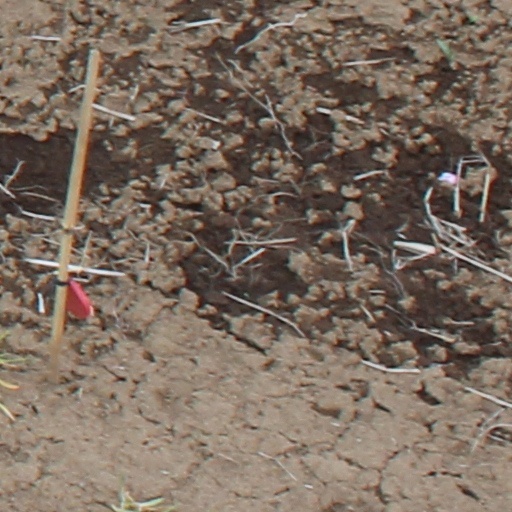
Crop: wheat